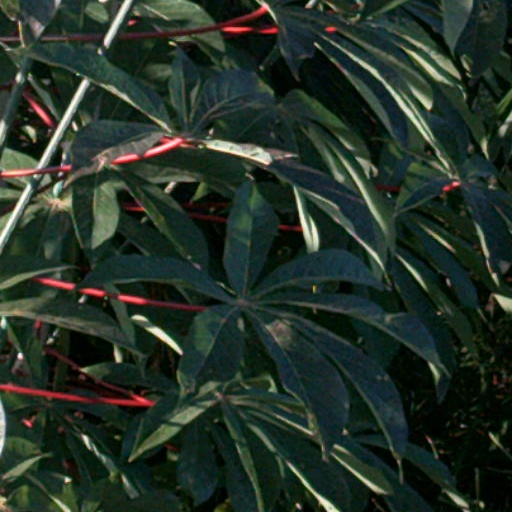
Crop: cassava